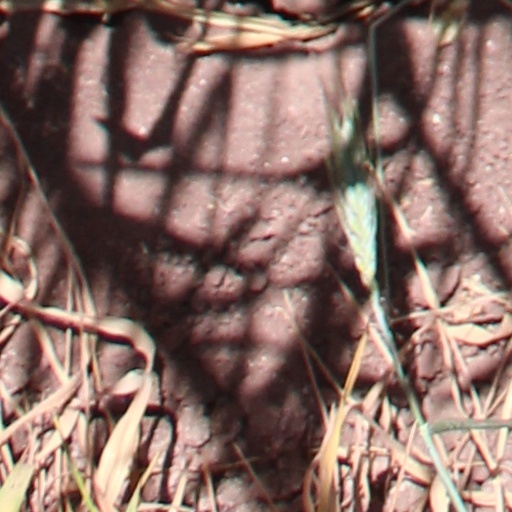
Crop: wheat